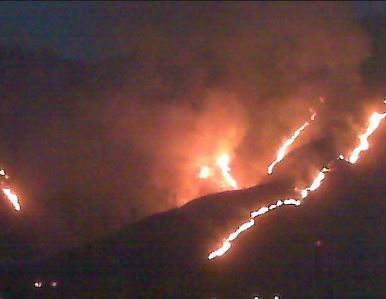
Fire: yes
Smoke: yes